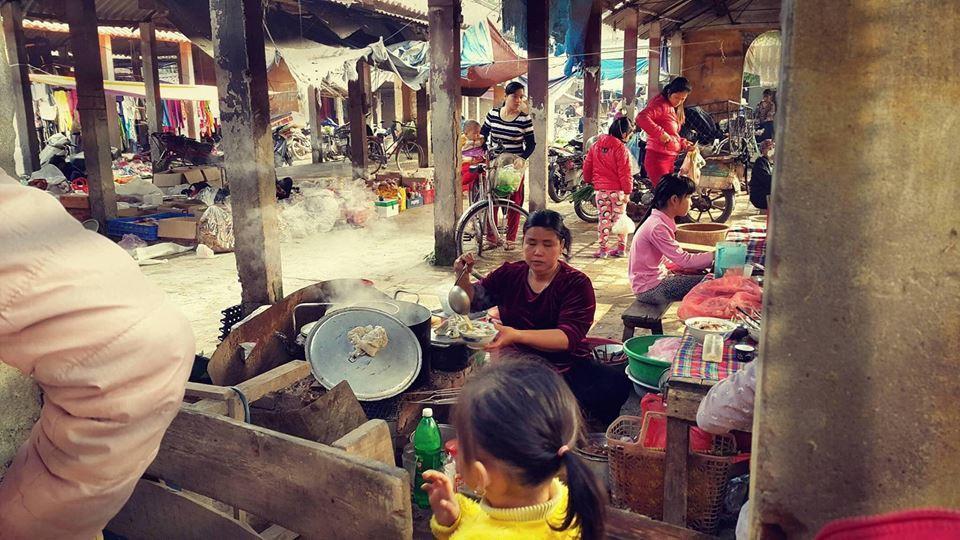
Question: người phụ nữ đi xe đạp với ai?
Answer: với một đứa bé